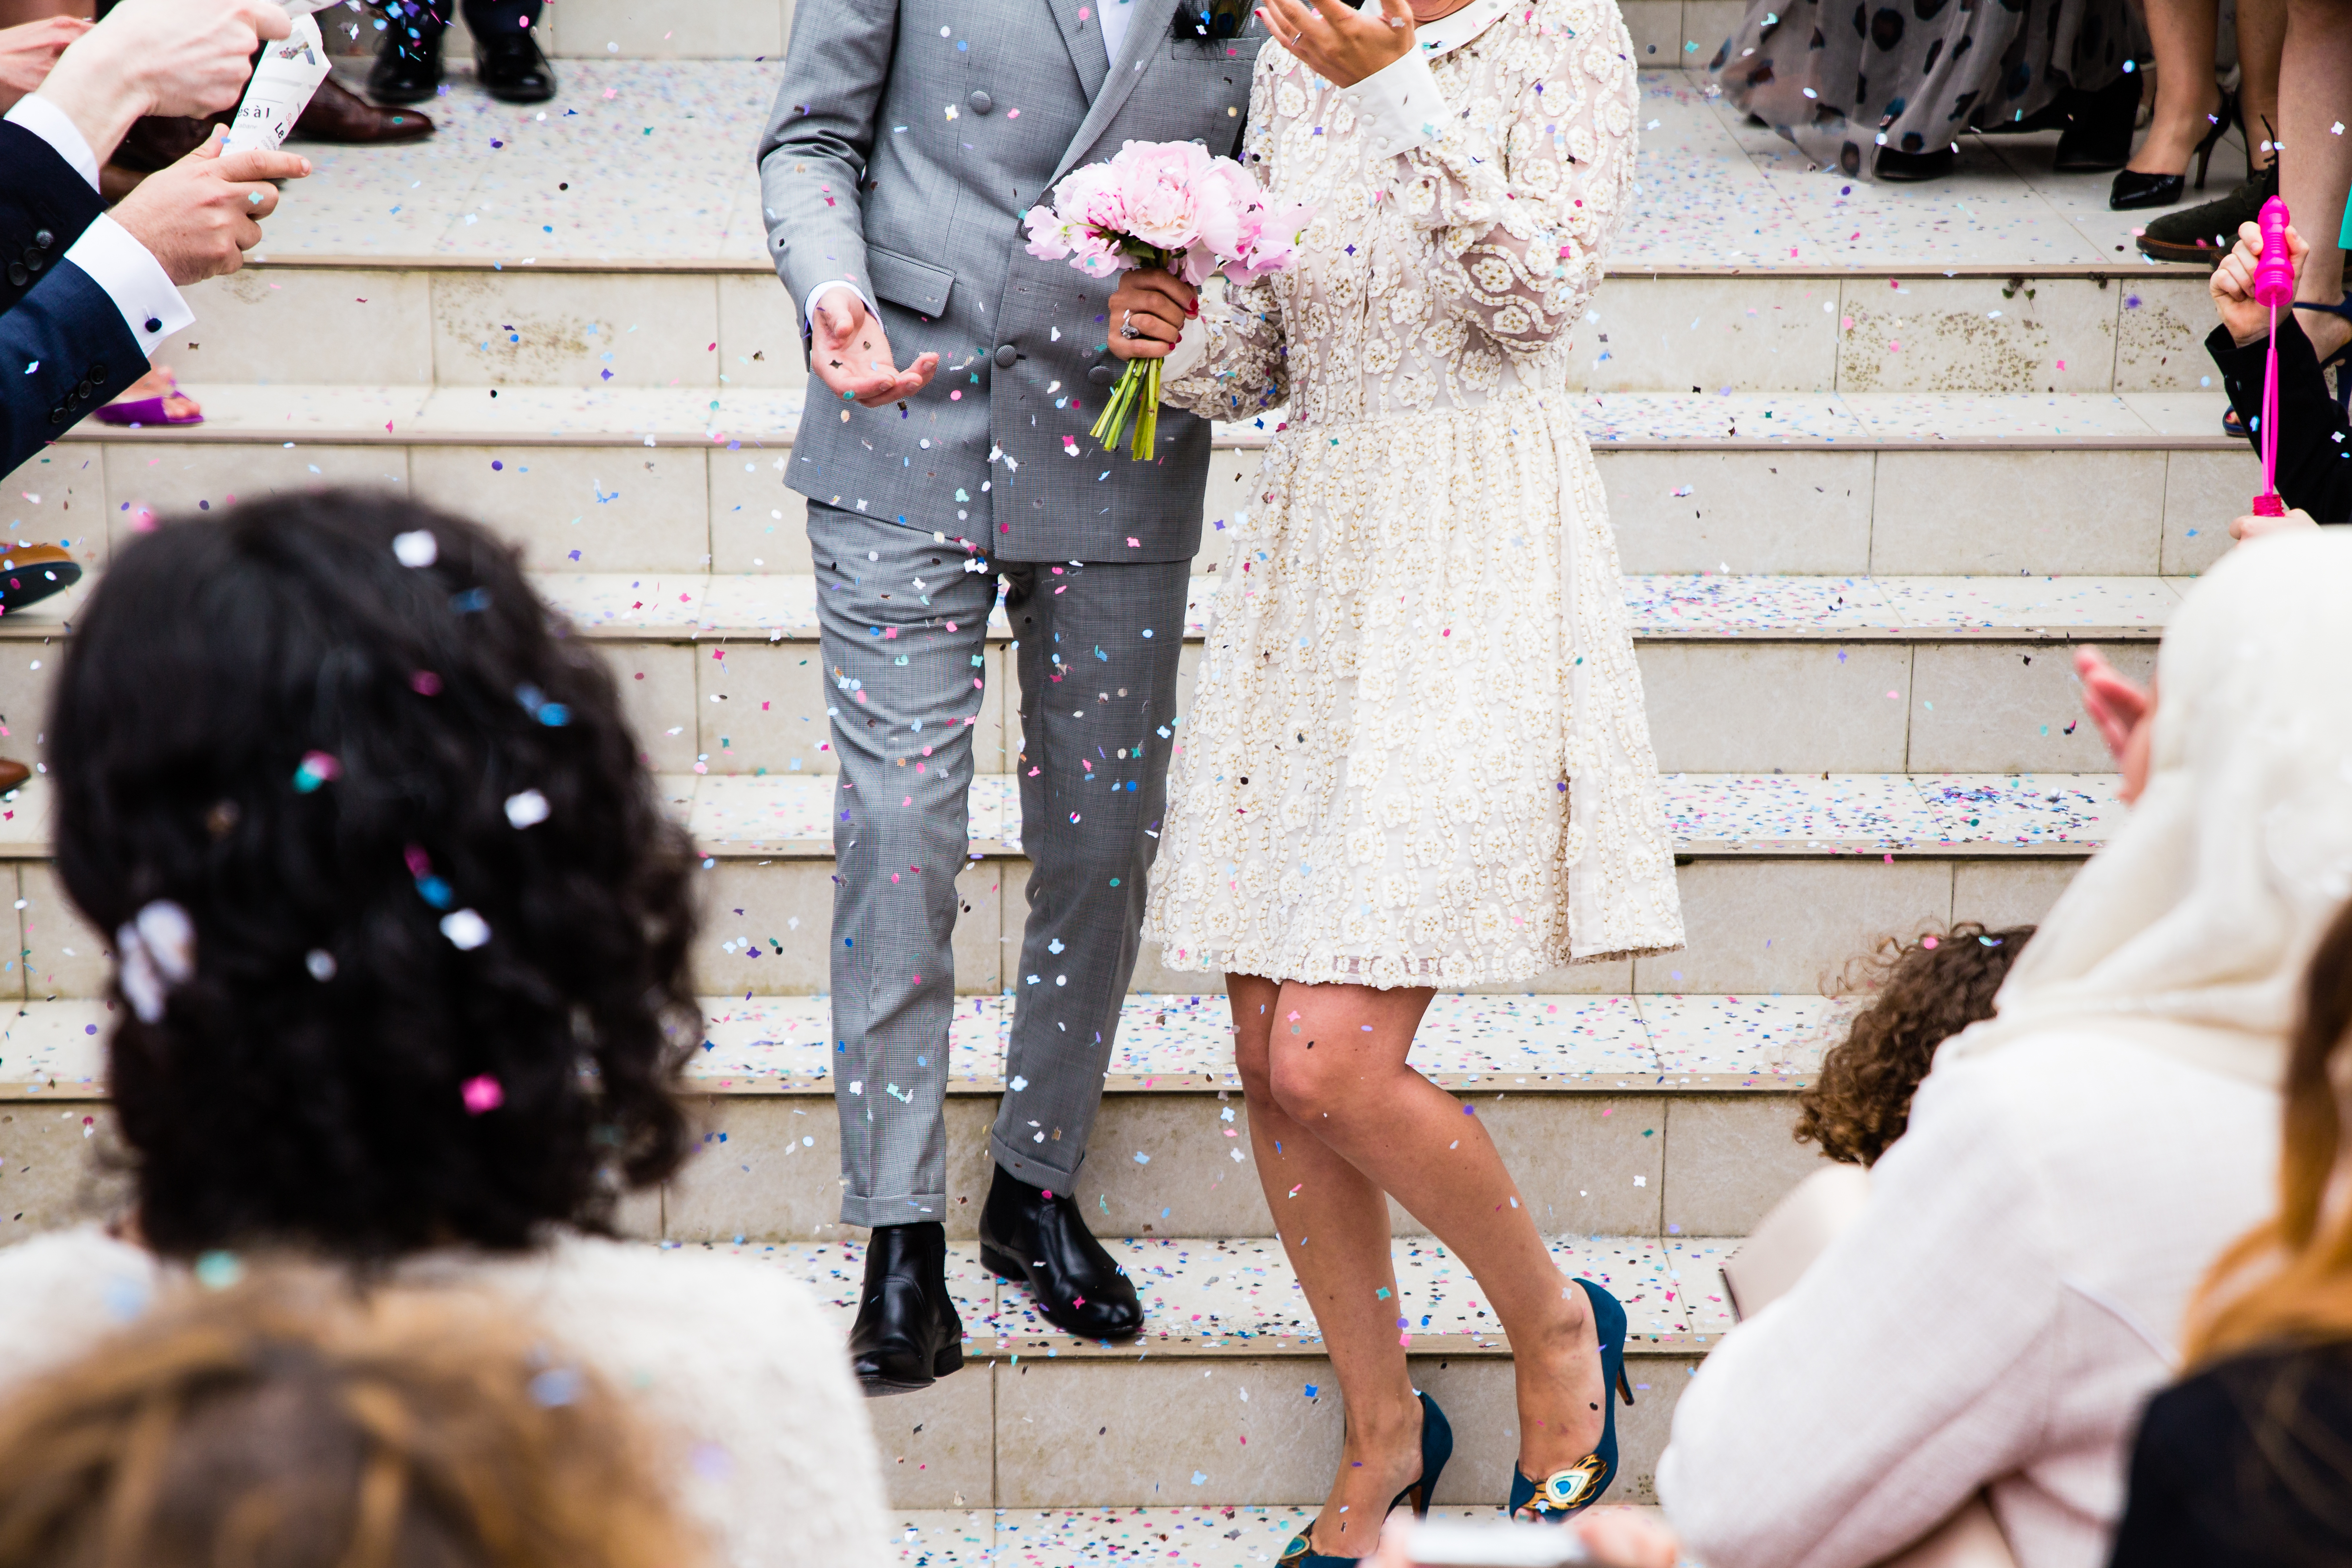
suit, people, spring, couple, fashion, together, wedding, bride, groom, marriage, flowers, ceremony, dress